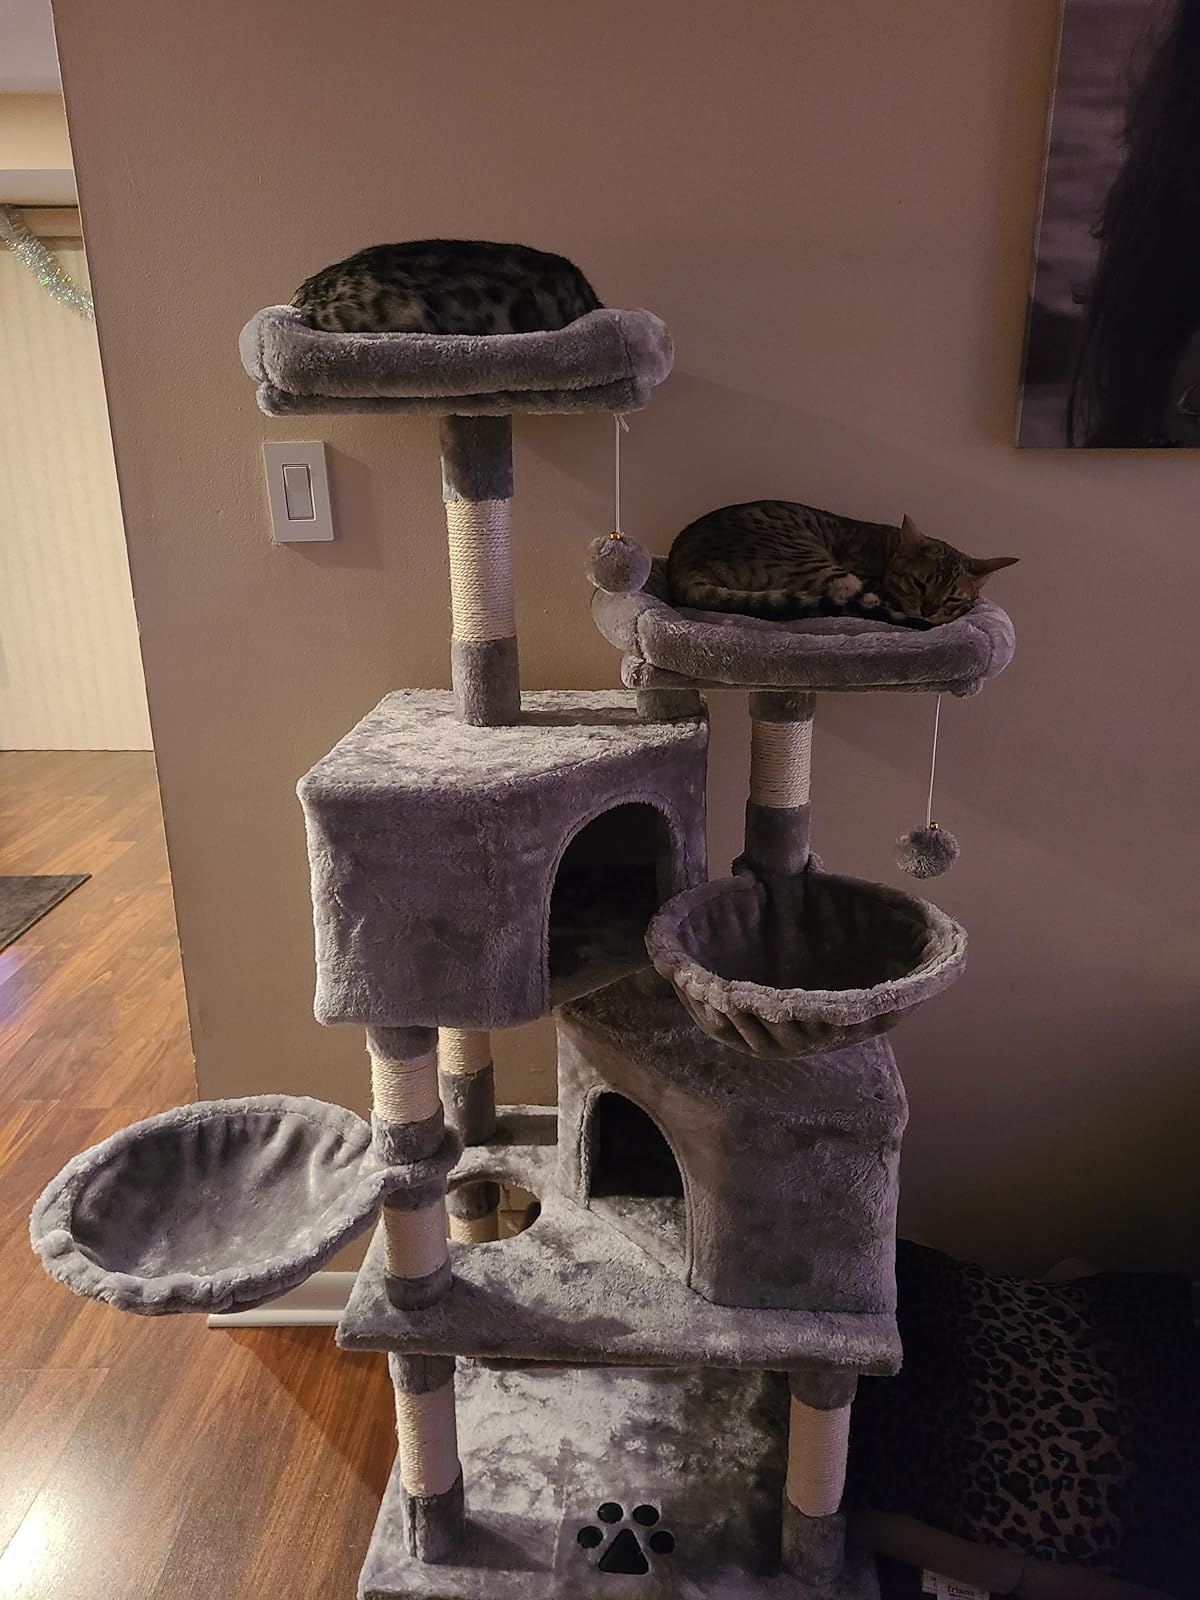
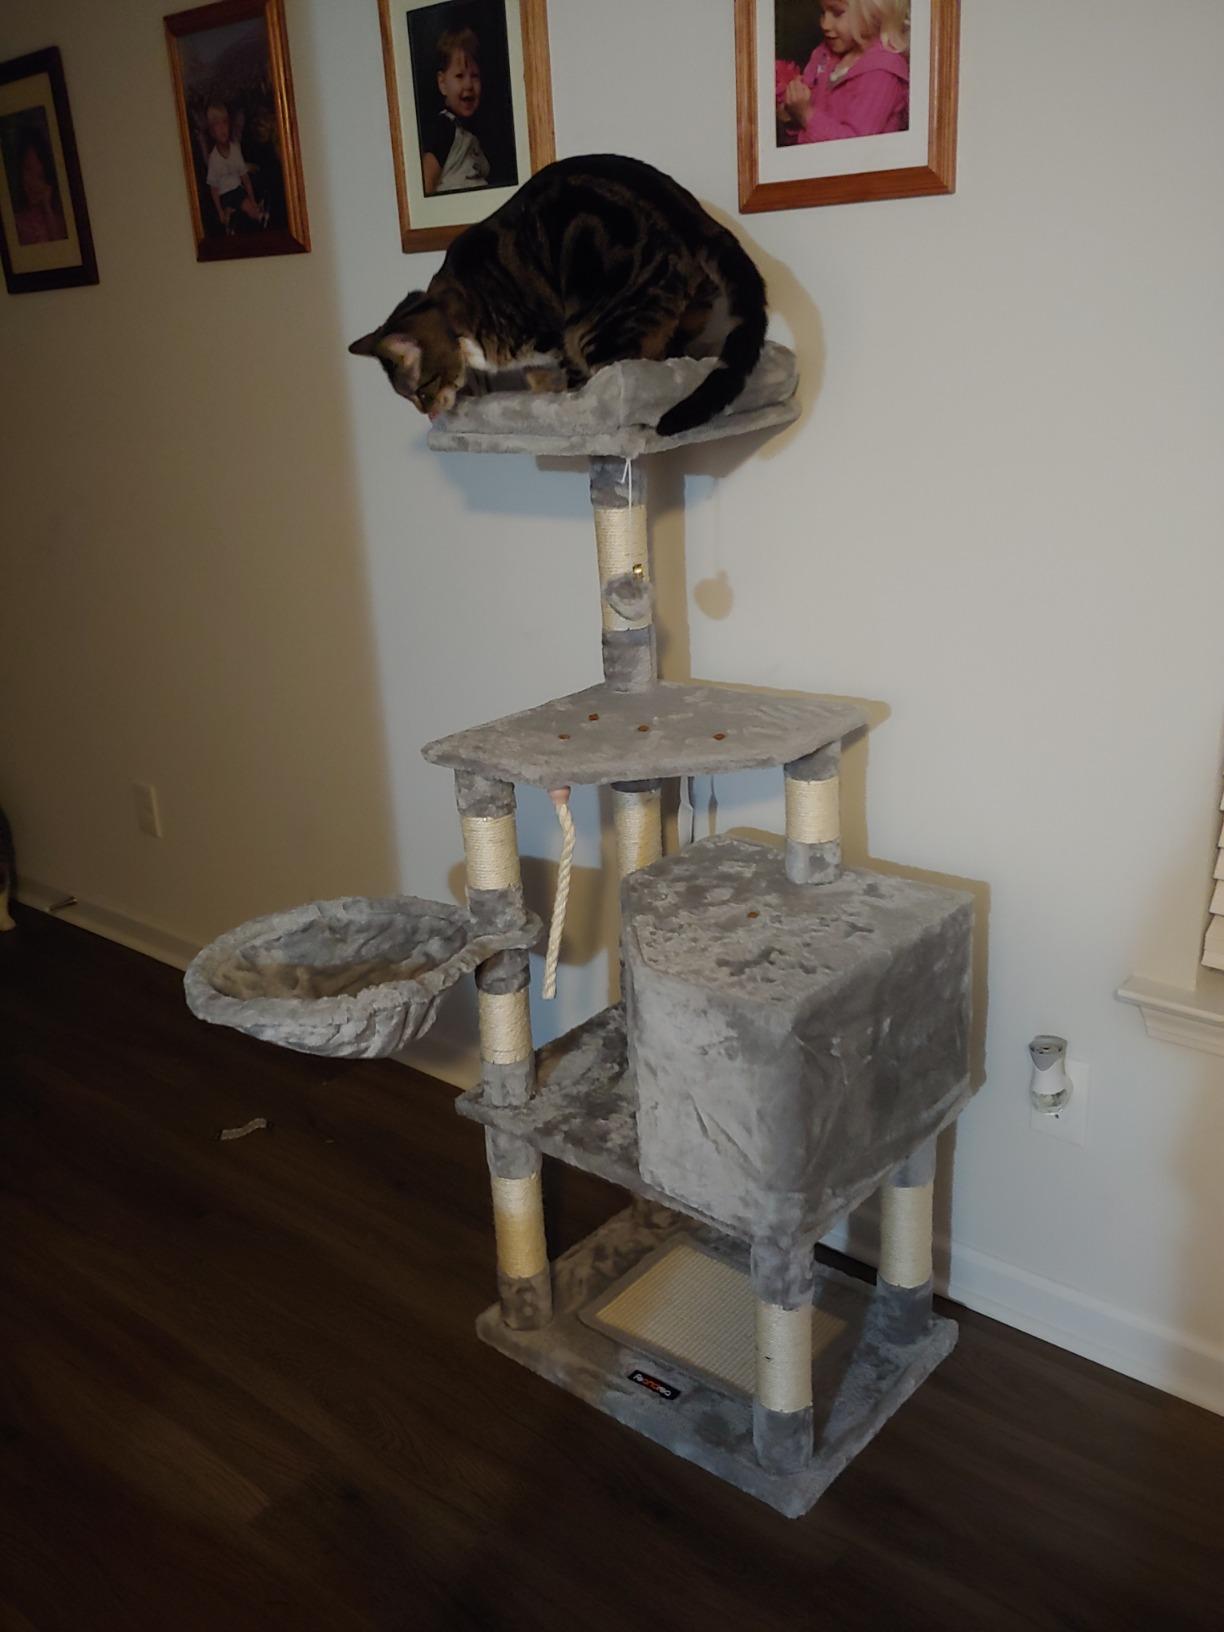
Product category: items_cat tree
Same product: no